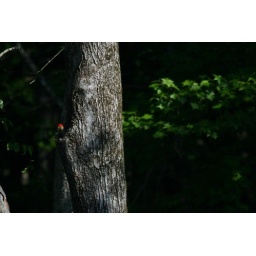
red-headed woodpecker takes a bath in tree